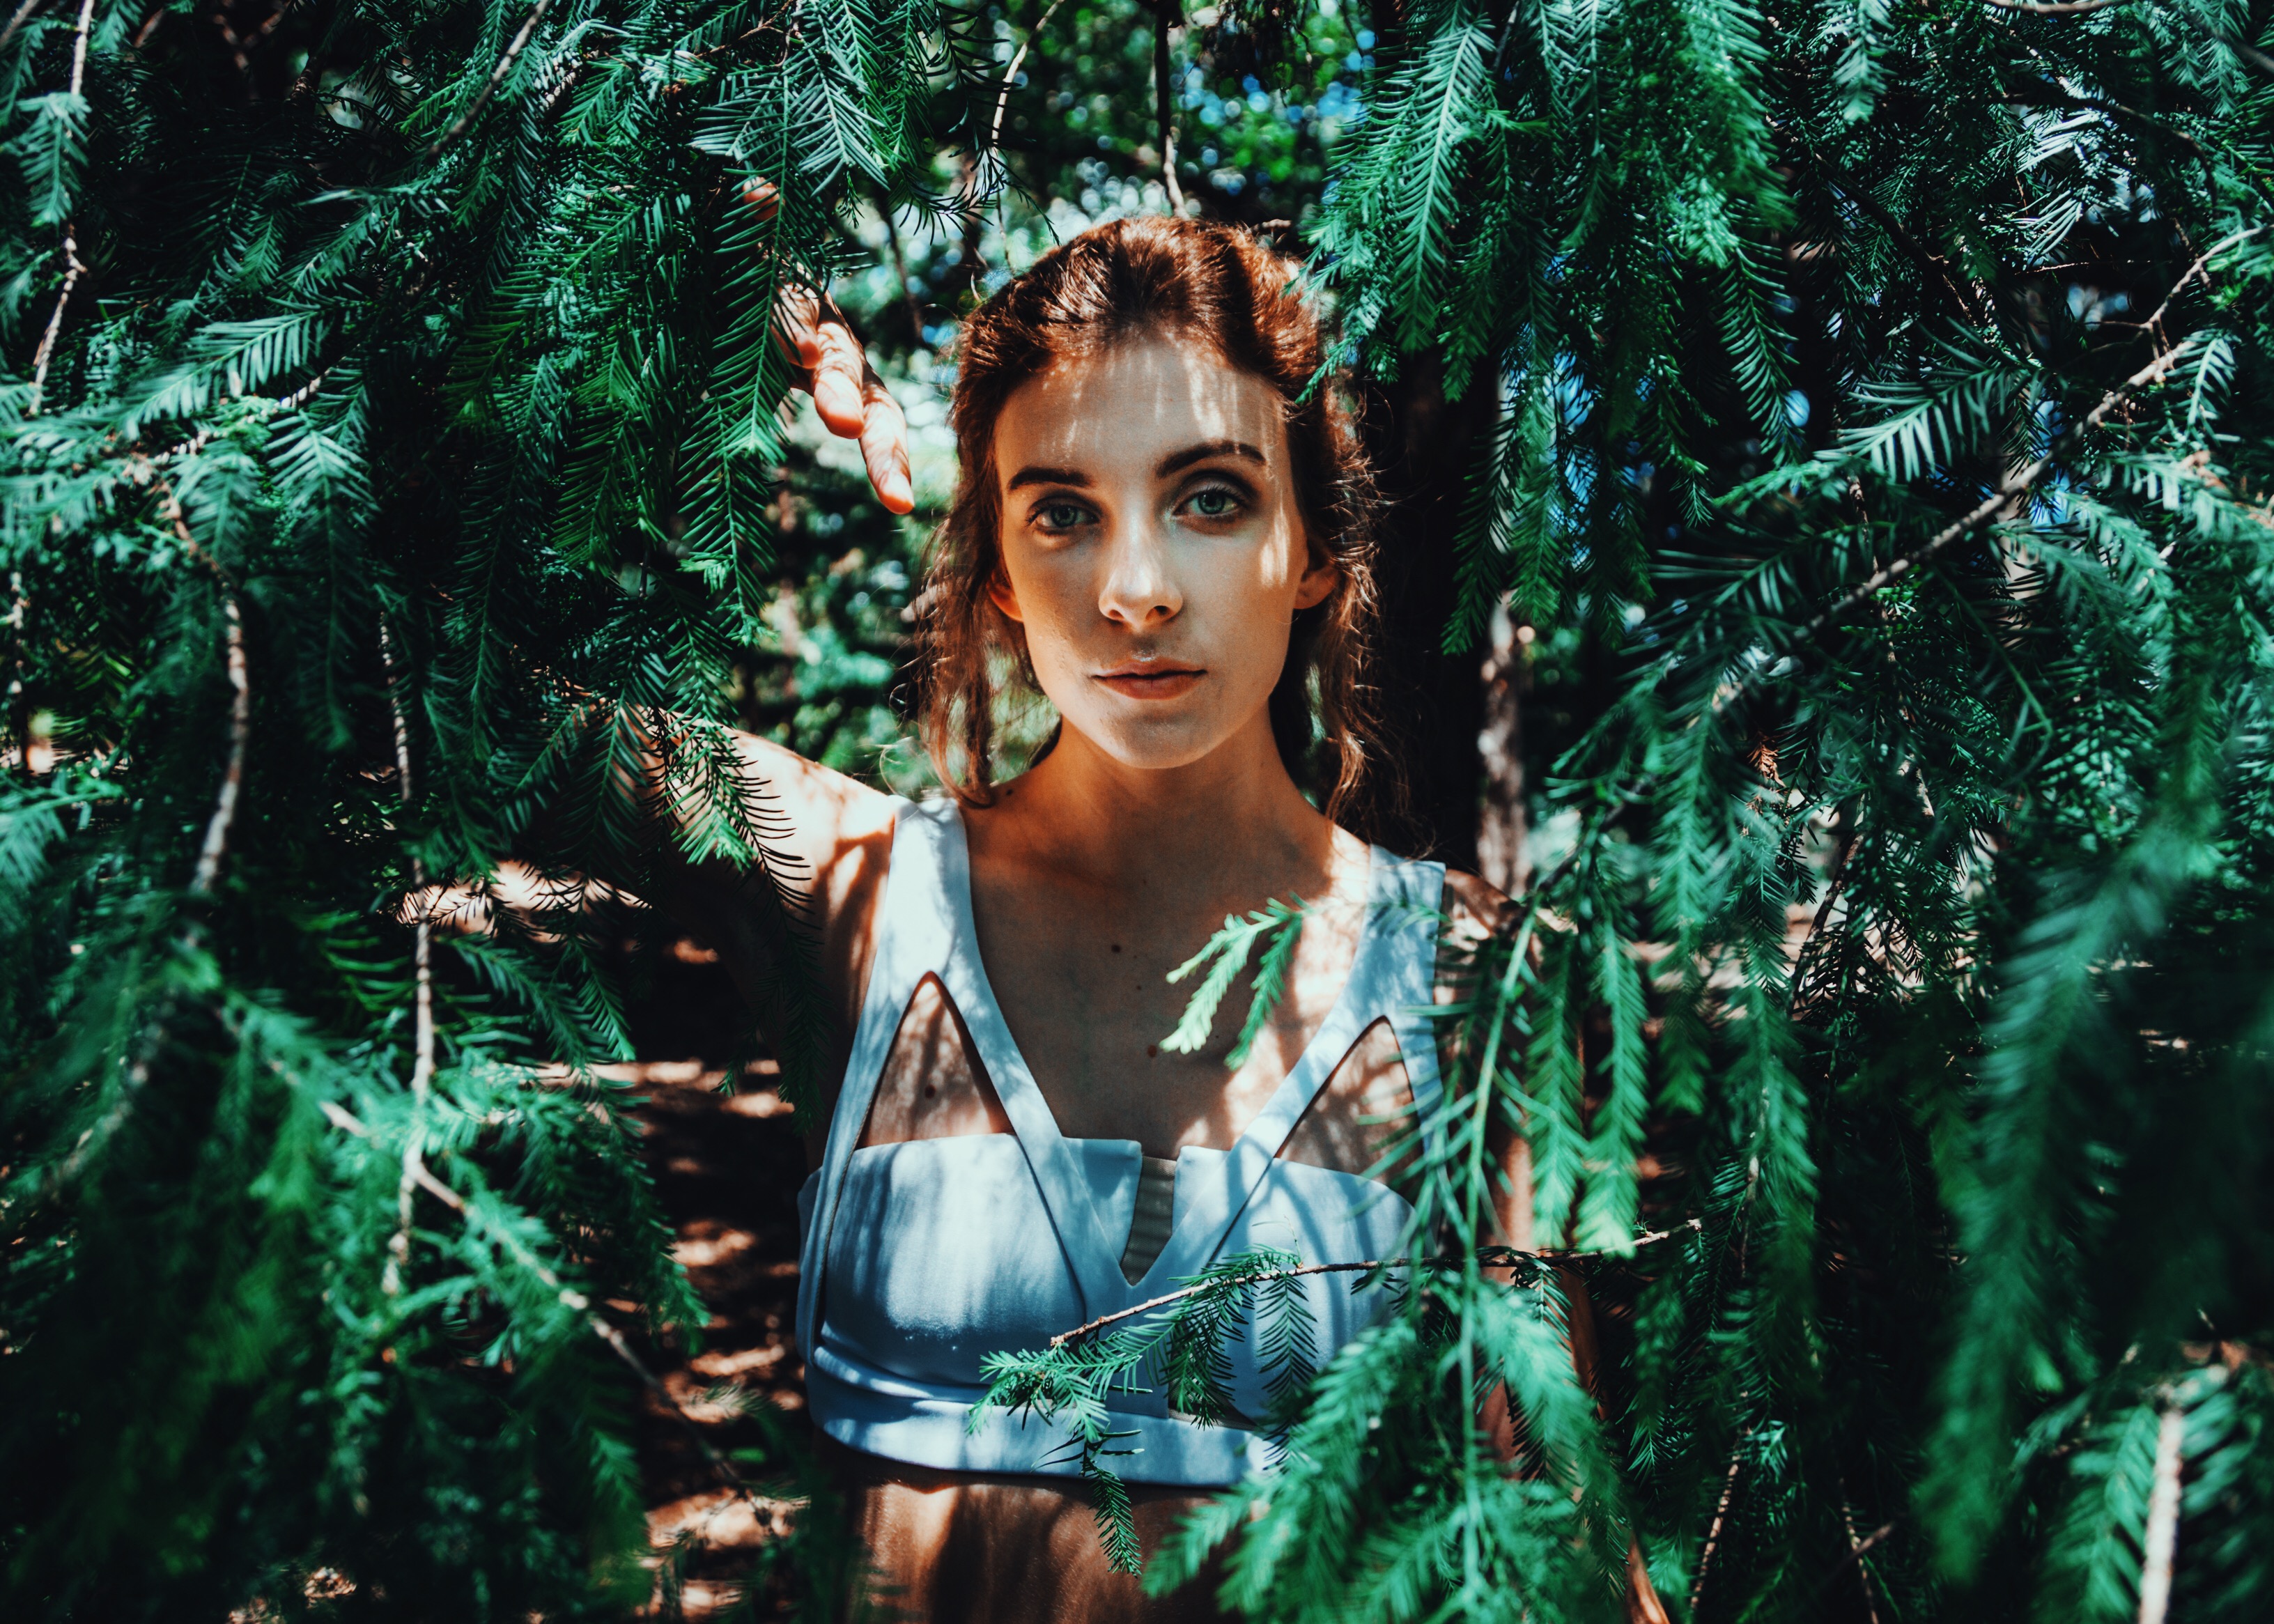
tree, nature, forest, person, plant, woman, sunlight, flower, pine, model, spring, green, jungle, autumn, fashion, season, trees, rainforest, beauty, habitat, photoshoot, photo shoot, natural environment, woody plant